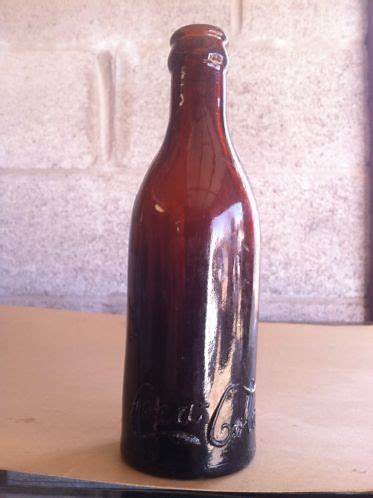
Waste category: glass